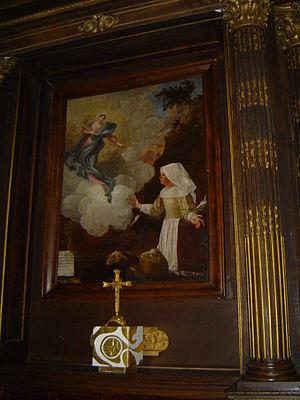
Photo prise à Notre-Dame-du-Laus
La basilique de Notre-Dame du Laus, ou basilique du Laus, désigne l'église du hameau Notre-Dame du Laus sur la commune de Saint-Étienne-le-Laus, construite en 1669, suite aux apparitions mariales du Laus dont Benoîte Rencurel s'est dite la témoin à partir de 1664. Cette première petite église a été construite autour d'une chapelle en ruine : « la chapelle de Bon-Rencontre », petite chapelle dédiée à la Vierge Marie, dans laquelle la voyante a déclaré avoir eu des apparitions de la Vierge Marie.